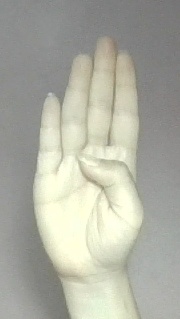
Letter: kaaf